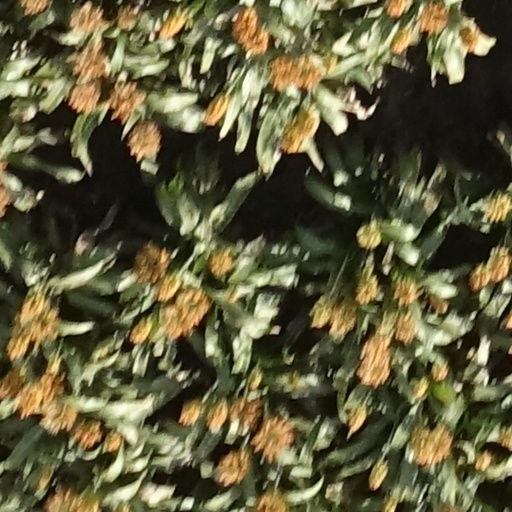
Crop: sorghum